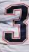
Number: 3